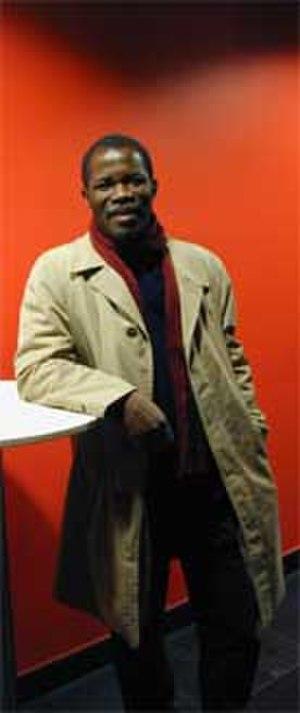
Gnangbei Gilbert, dit Groud G. Gilbert est un artiste ivoirien, infographiste, illustrateur, peintre et auteur de bande dessinée.